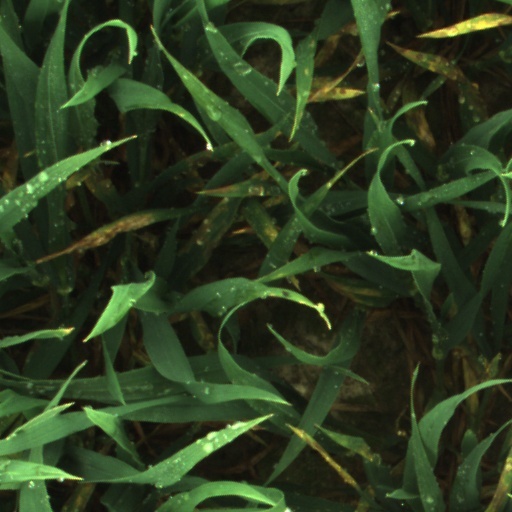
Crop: wheat